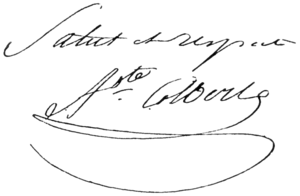
Auguste François-Marie de Colbert-Chabanais, né le 18 novembre 1777 à Paris et mort le 3 janvier 1809 à Pieros, est un général de brigade français du Premier Empire. Ses frères aînés Pierre et Louis sont également généraux dans la cavalerie de Napoléon Iᵉʳ.